King Offa's Oak

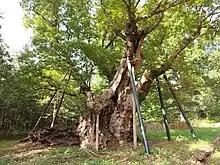

King Offa's Oak is a pollarded pedunculate oak ("Quercus robur") which grows on the territory of Windsor Great Park, Berkshire, England. As measured in 1998, the tree was in girth, and the trunk splits above ground, leaving several large offshoots. In 2017, the height was measured as . The oak is at least 1300 years old according to experts and potentially as old as 1500 years. Both of these numbers would make the tree the oldest oak in the United Kingdom.